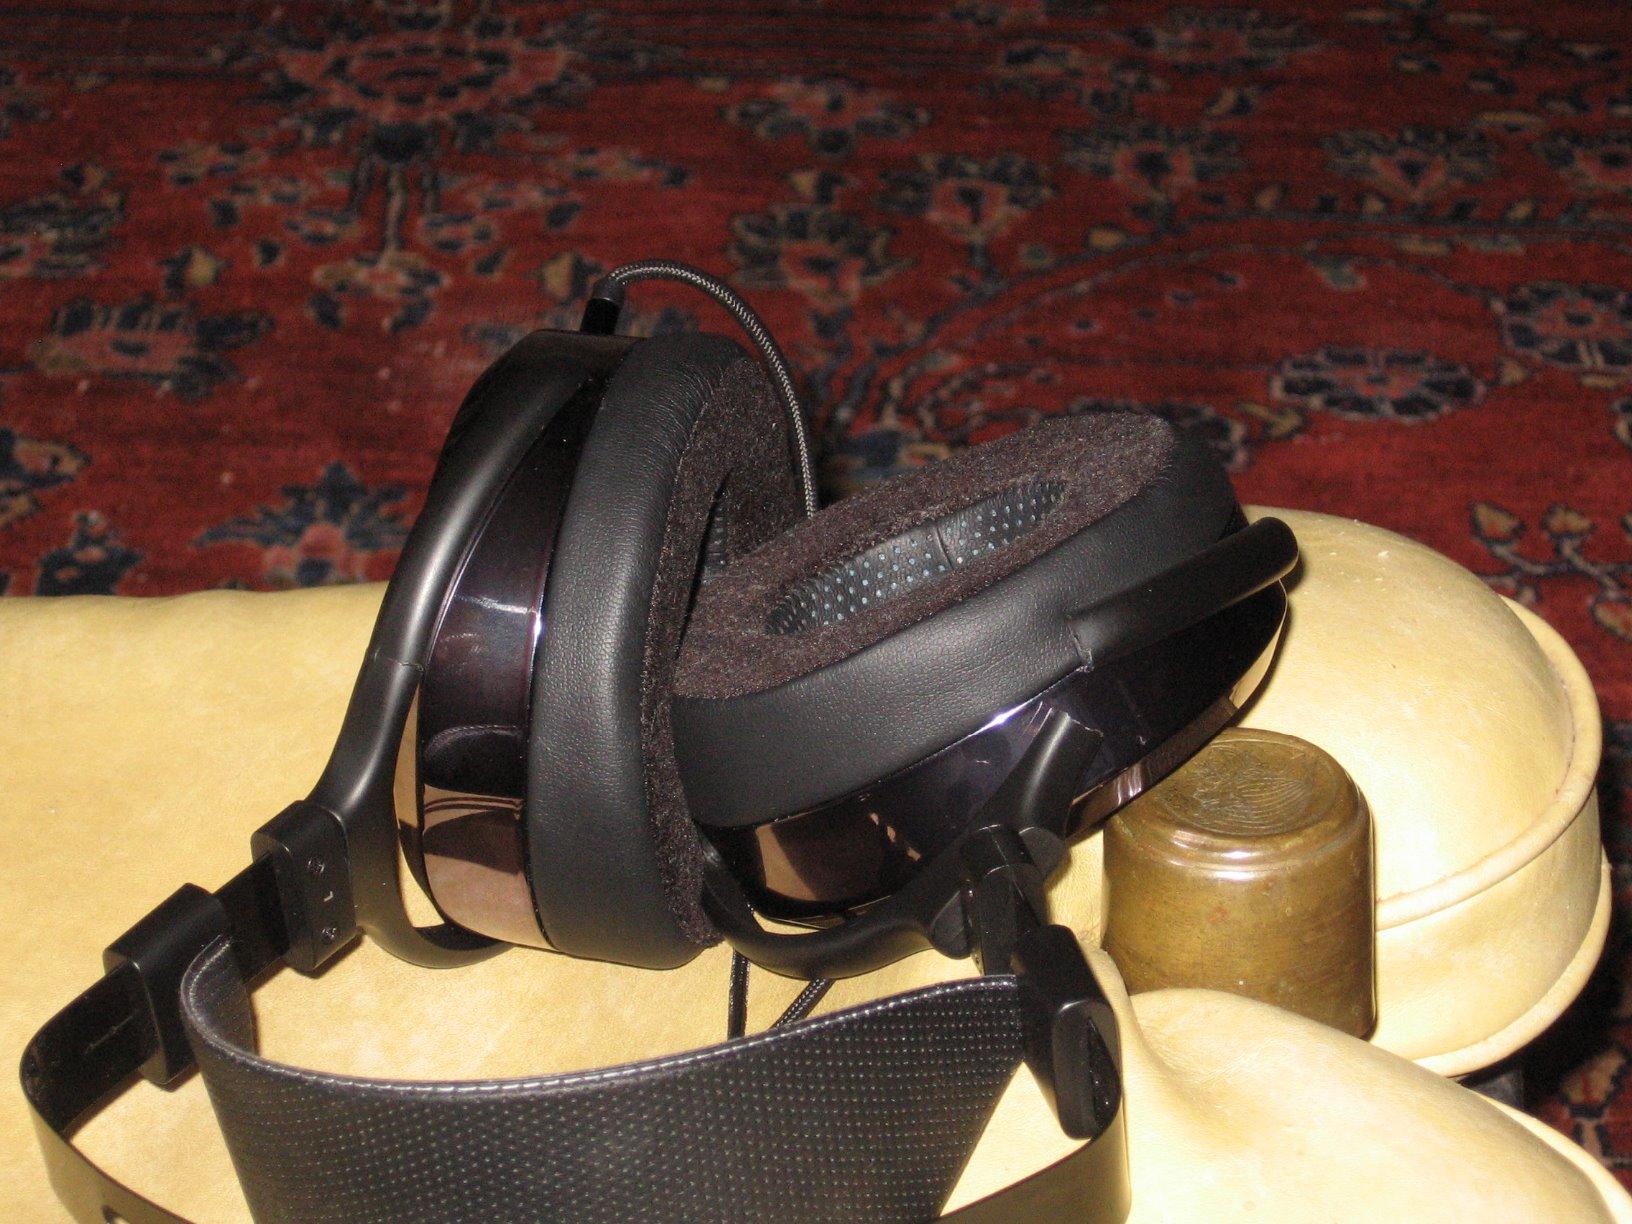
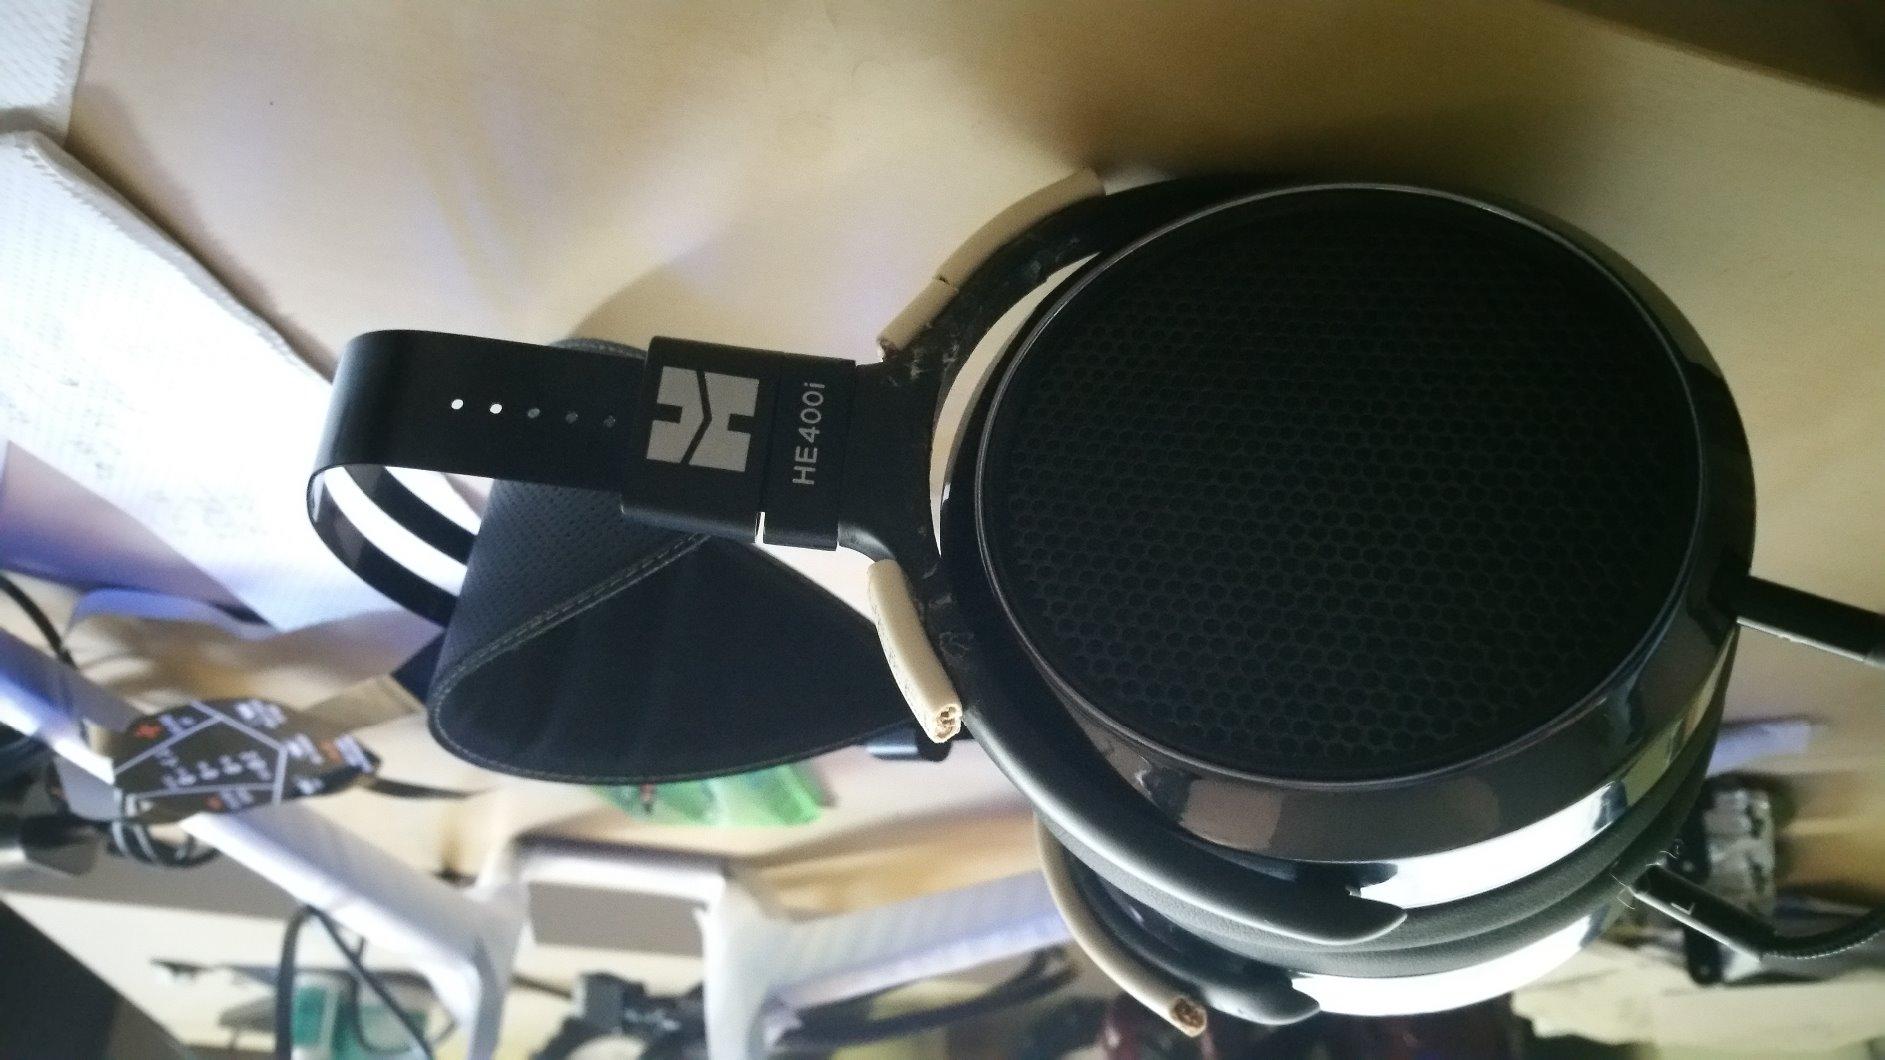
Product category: headphones
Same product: yes